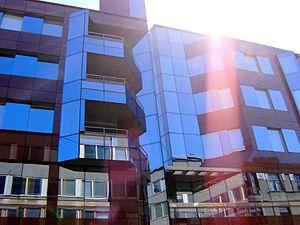
Lönnrotinkatu, est une rue du quartier de Kamppi à Helsinki en Finlande.